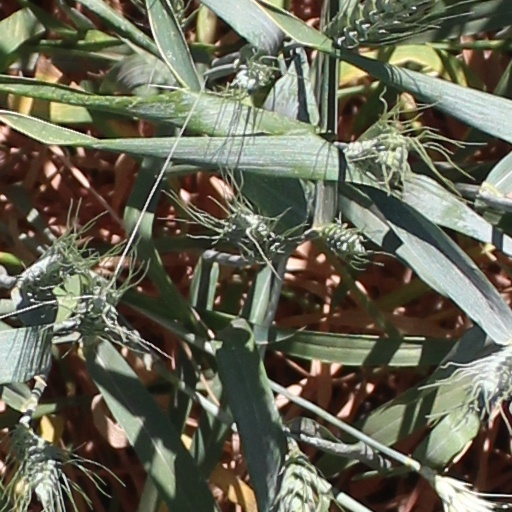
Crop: wheat